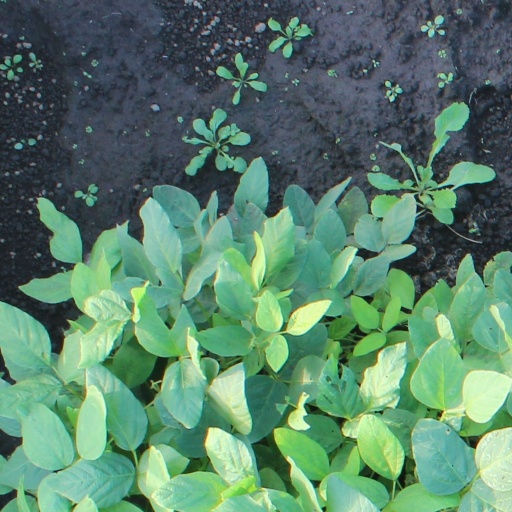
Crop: soybean